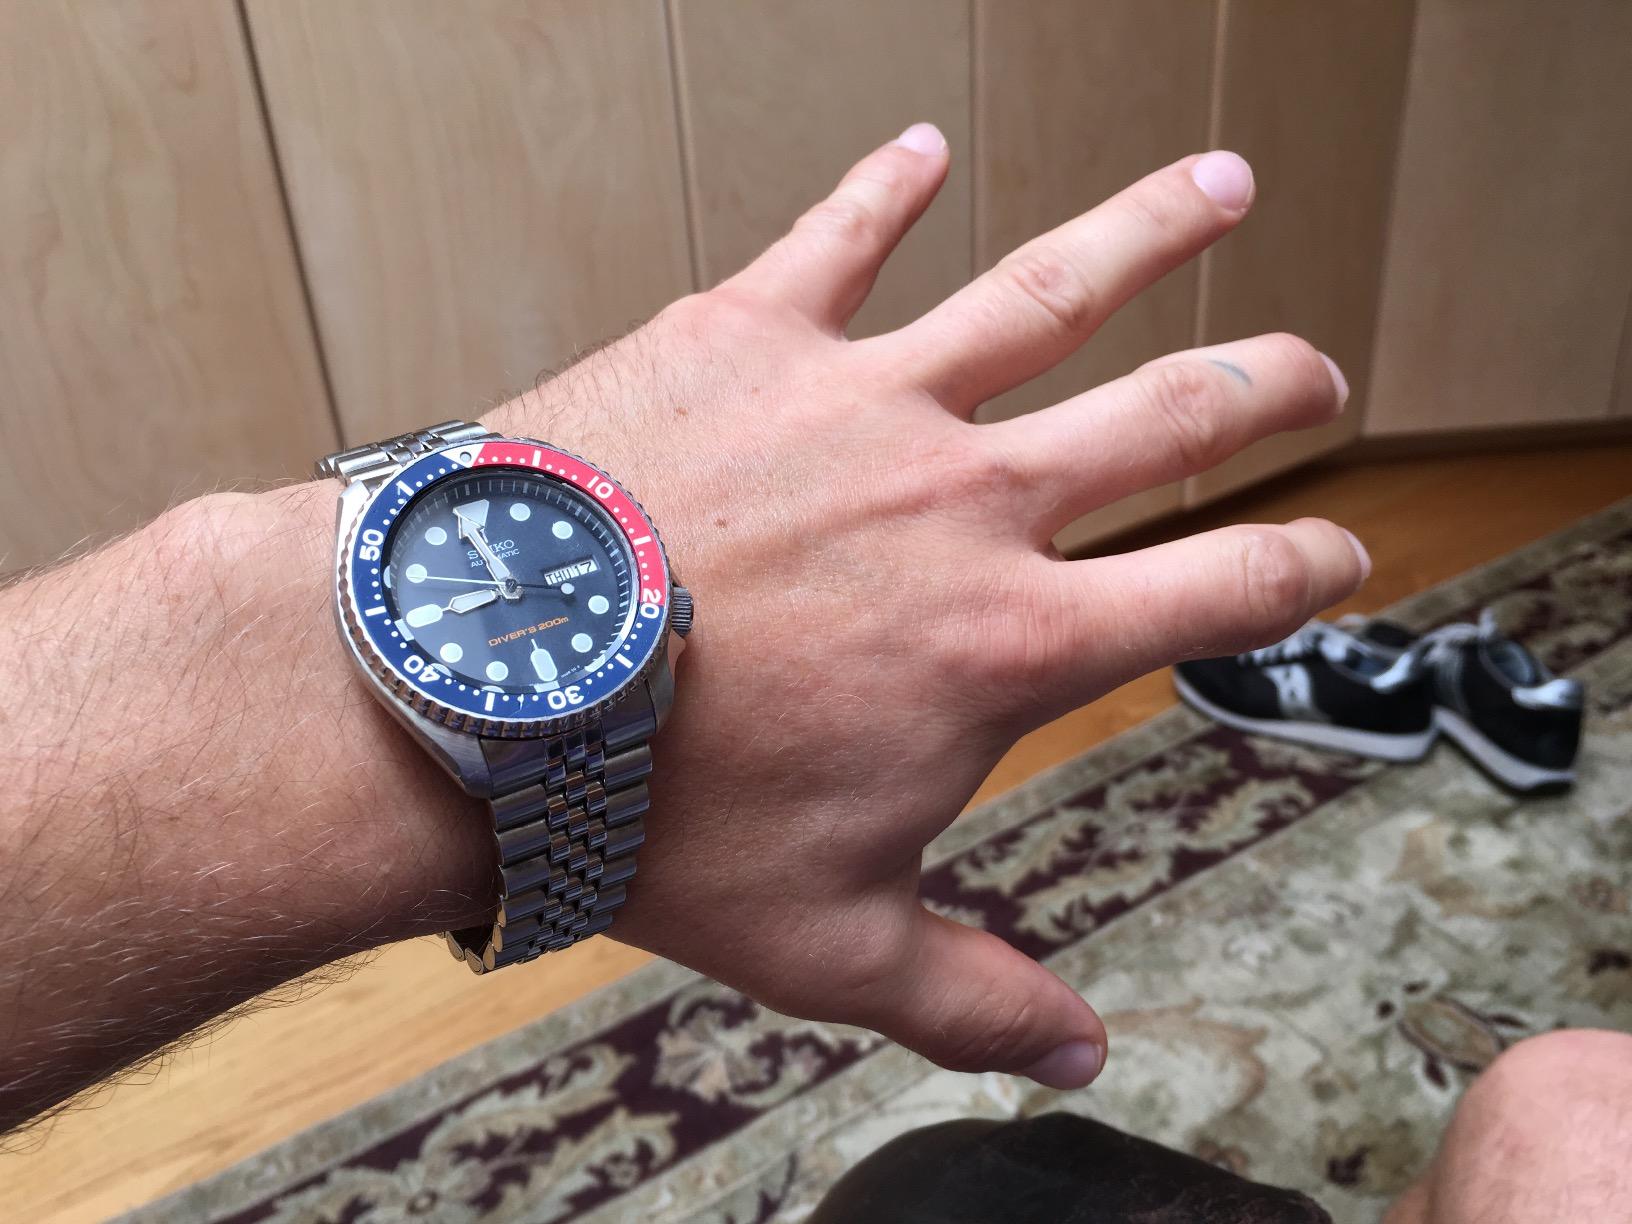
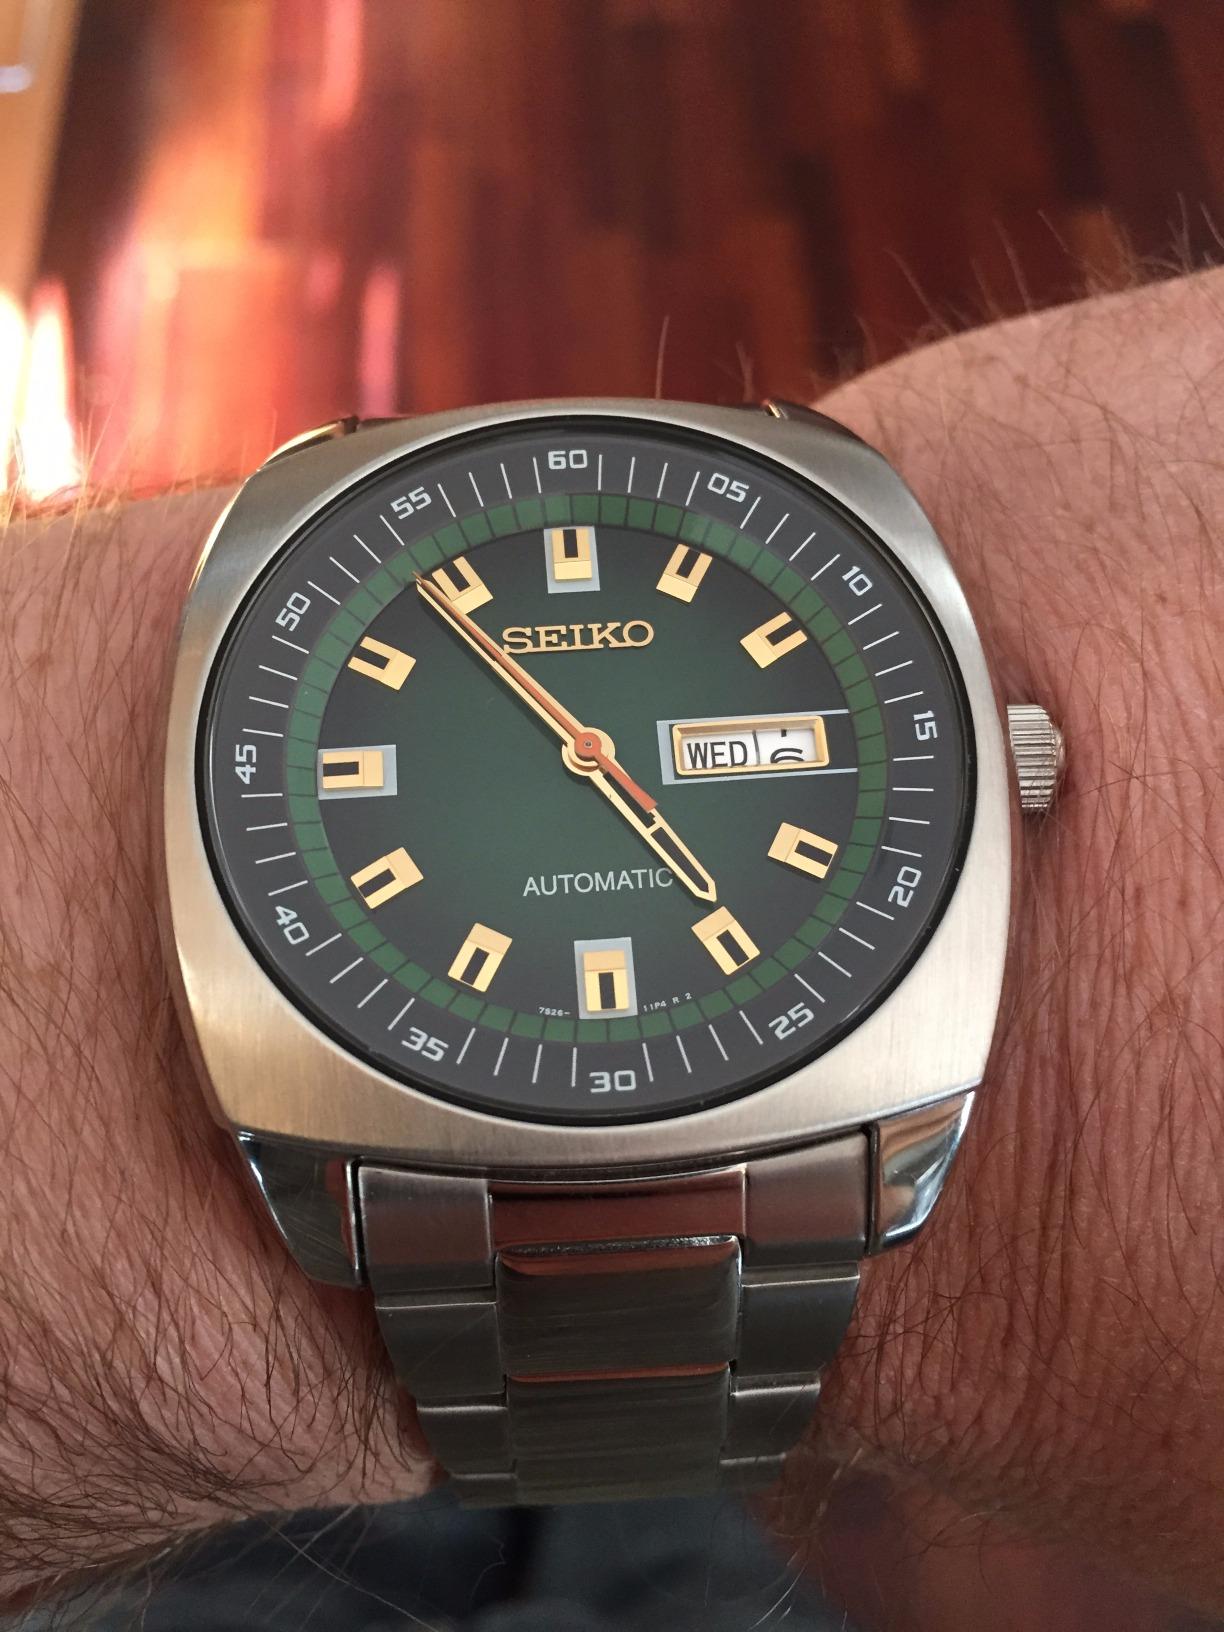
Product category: accessories_watch
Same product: no